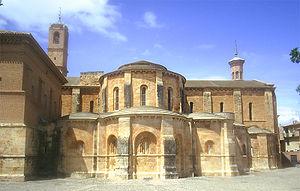
L'abbaye de Fitero, appelée en espagnol monasterio de Santa María la Real ou Santa María de Nienzebas ou encore Niencebas, est un ancien monastère fondé par l'ordre cistercien, actif de 1140 à 1835.